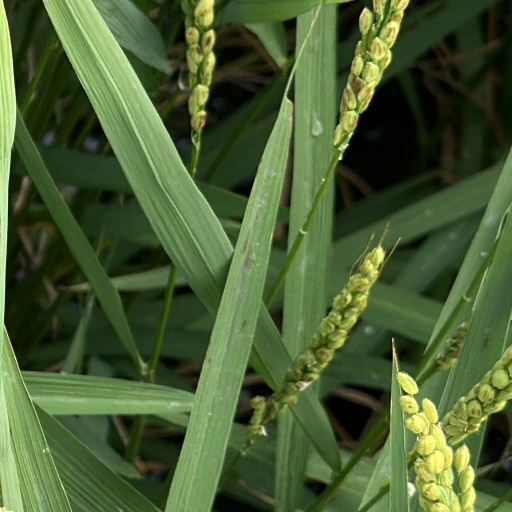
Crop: rice